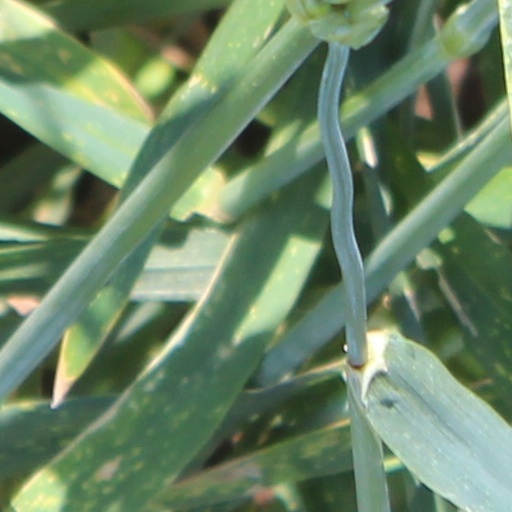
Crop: wheat